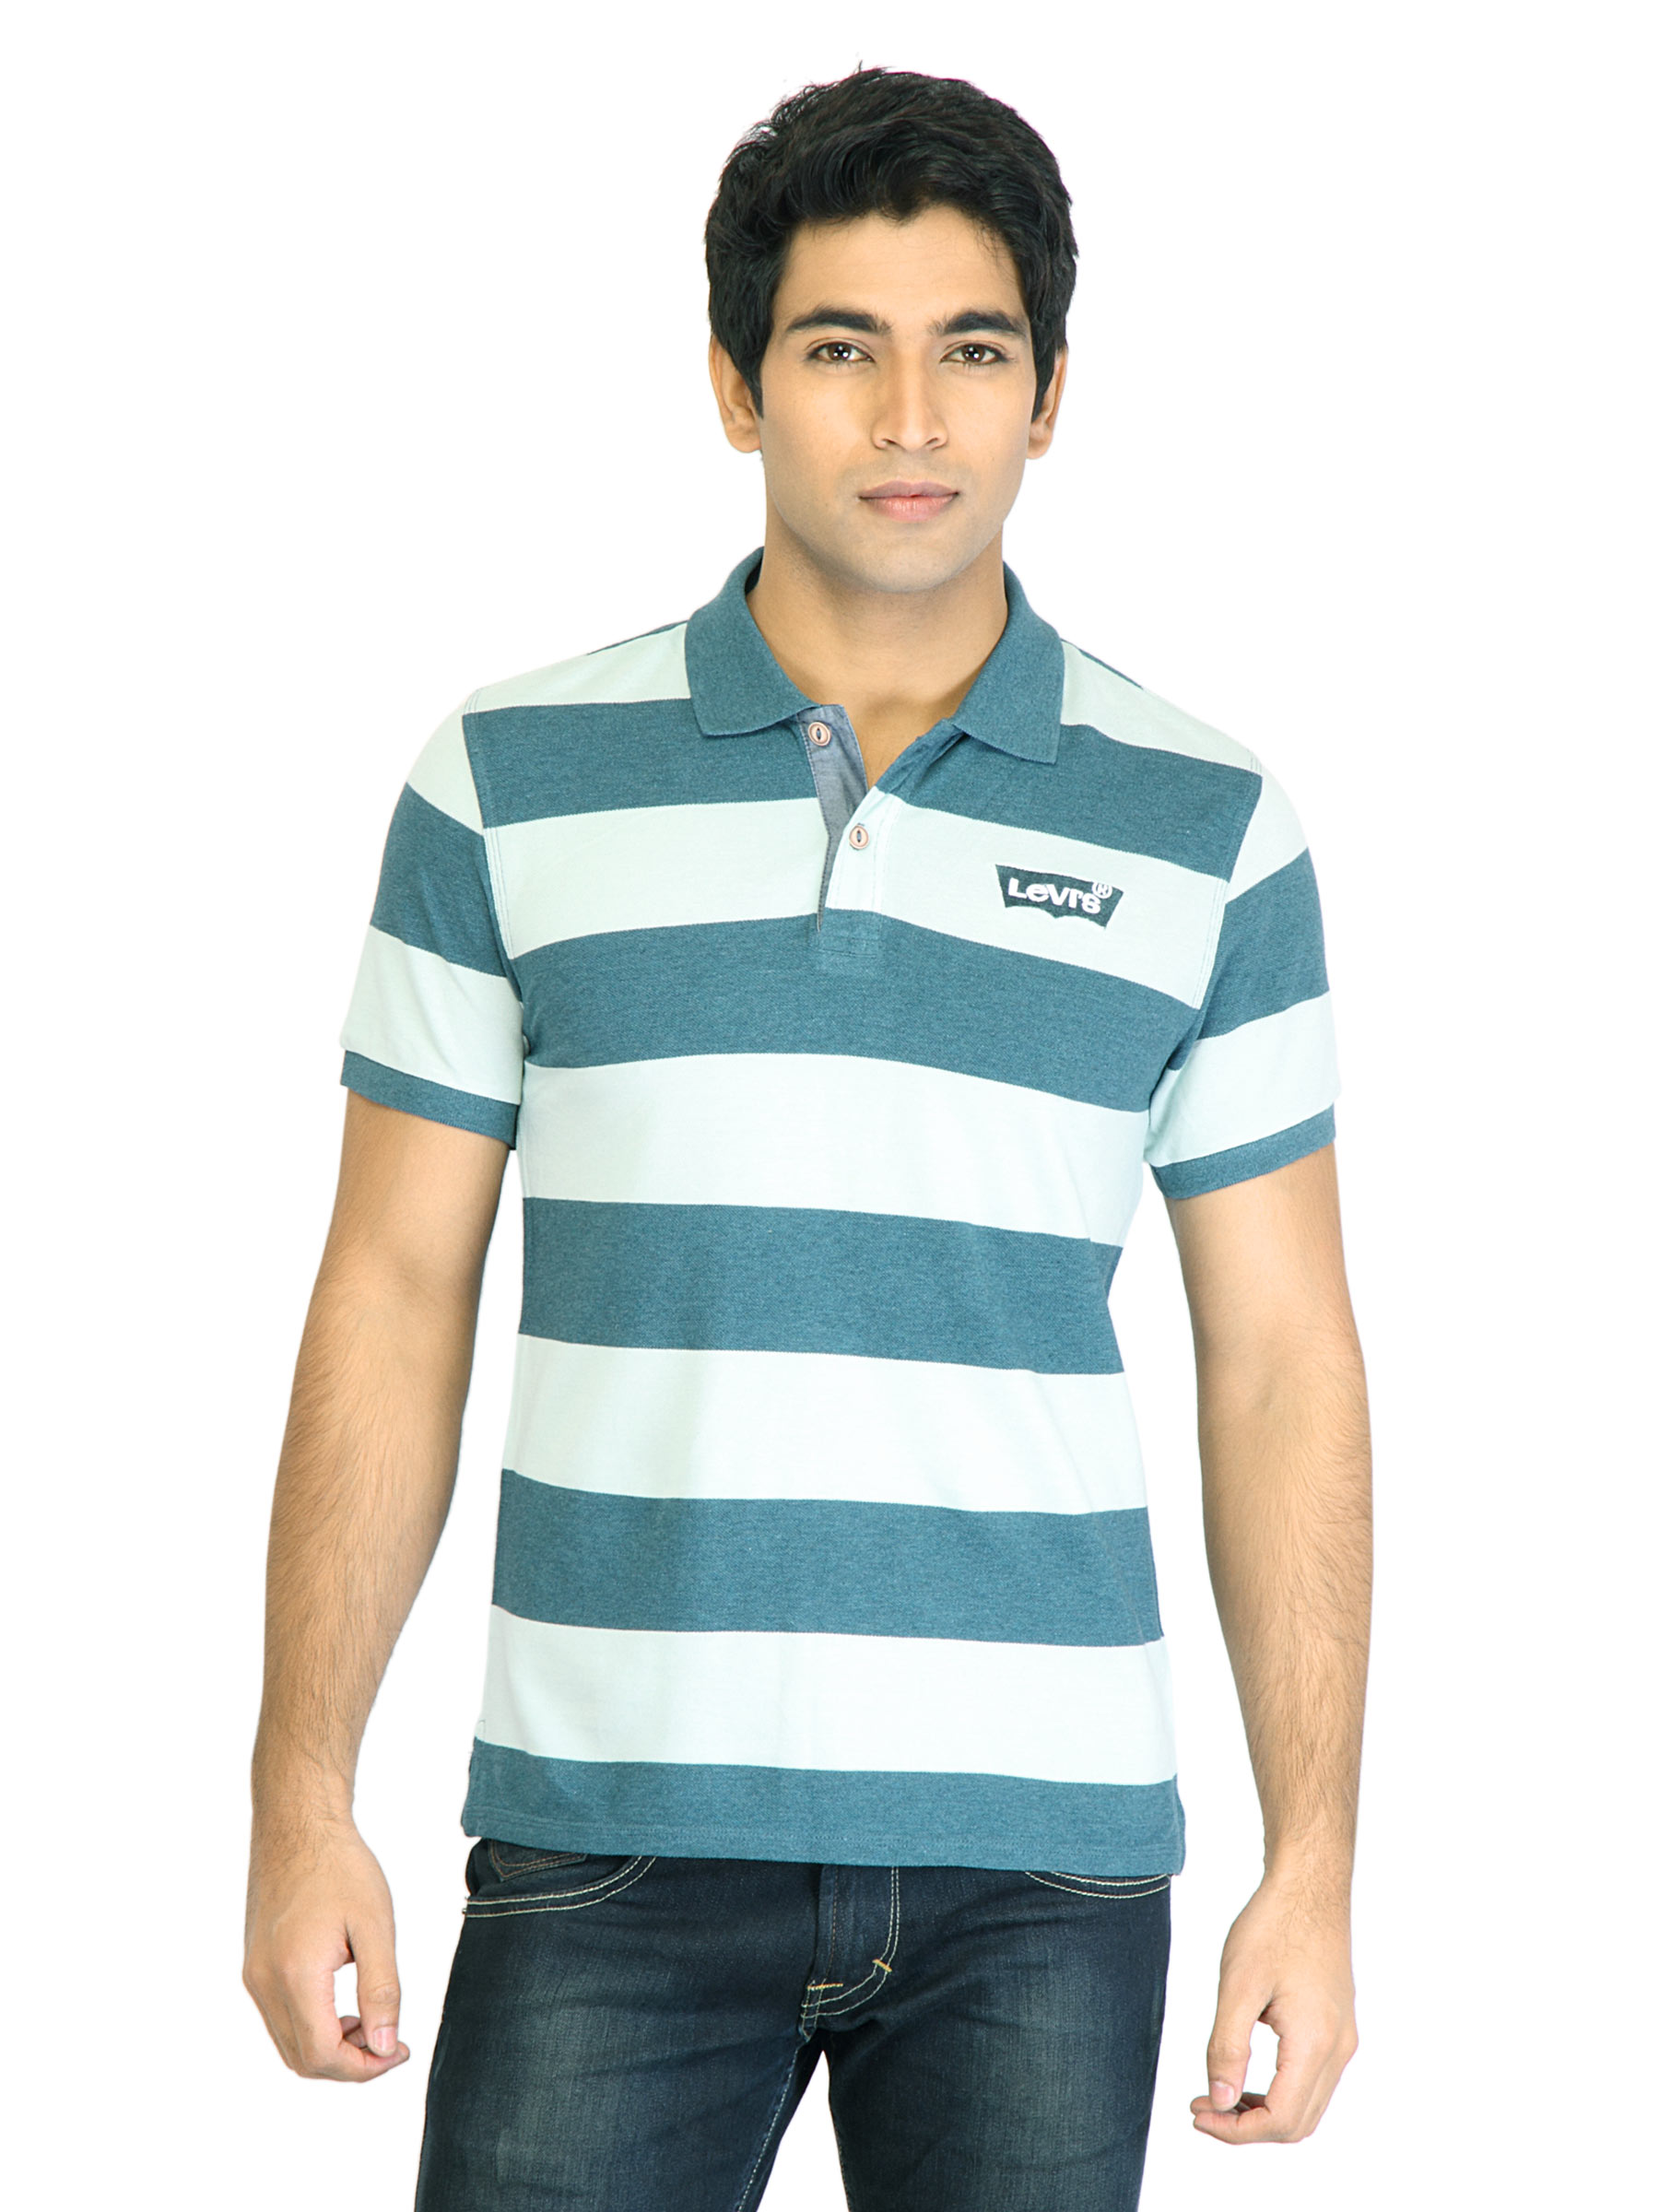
Levi's Men Stripes Green Tshirts
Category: Apparel / Topwear / Tshirts
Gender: Men
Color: Green
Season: Fall 2011
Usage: Casual